St Donat's Castle

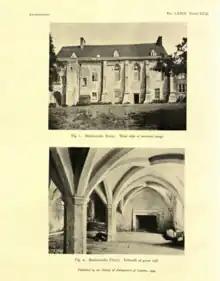
Bradenstoke Priory, portions of which were purchased by Hearst and incorporated into St Donat's Castle

Hearst undertook a "rapid and ruthless" redevelopment and rebuilding programme at St Donat’s. He spent around £250,000 on repairs, reconstruction, refurbishment, and furnishings between 1925 and 1937, renovating the castle with architectural trophies from across the United Kingdom and abroad; at the peak of his buying, Hearst's expenditure reportedly accounted for a quarter of the world's entire art market. Alice Head, manager of Hearst's London operations and the actual purchaser of St Donat's, recorded her exhilaration: "We were on top of the wave – out of (one) year's profits, we bought "The Connoisseur", we bought St Donat's and we bought vast quantities of antiques." The writer Clive Aslet described Hearst's passion for antiquities as "naked obsession... romance gave way to rape", and his mania for collecting was satirised in Orson Welles's 1941 film "Citizen Kane". Kane's palace Xanadu, modelled on San Simeon, is described as containing "A collection of everything, so big that it can never be catalogued or appraised. Enough for ten museums, the loot of the world." Hearst's actions were vigorously opposed, particularly in relation to the destruction of the Augustinian foundation Bradenstoke Priory in Wiltshire. Built in 1142, by the 20th century the priory was in poor repair. Hearst purchased the site in 1929, under conditions of secrecy, and had workmen take down the cloister, tithe barn, prior's lodging and refectory. Parts were shipped to California; major elements were incorporated into St Donat's as part of the newly created Bradenstoke Hall; while other pieces, including the tithe barn, were lost. The Society for the Protection of Ancient Buildings ran a poster campaign on the London Underground, using text that was considered libellous and which had to be pasted over. The campaign also saw questions on the issue being raised in Parliament. Hearst was unconcerned, Miss Head responding to the SPAB secretary: "Mr Hearst and I are well aware of your views. You must please allow us to hold our own opinions."